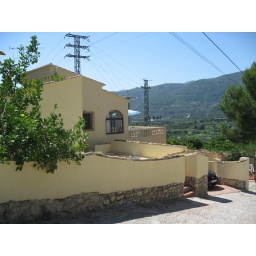
A view of the house from just over the road